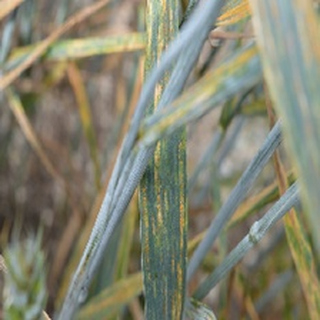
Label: wheat_yellow_rust